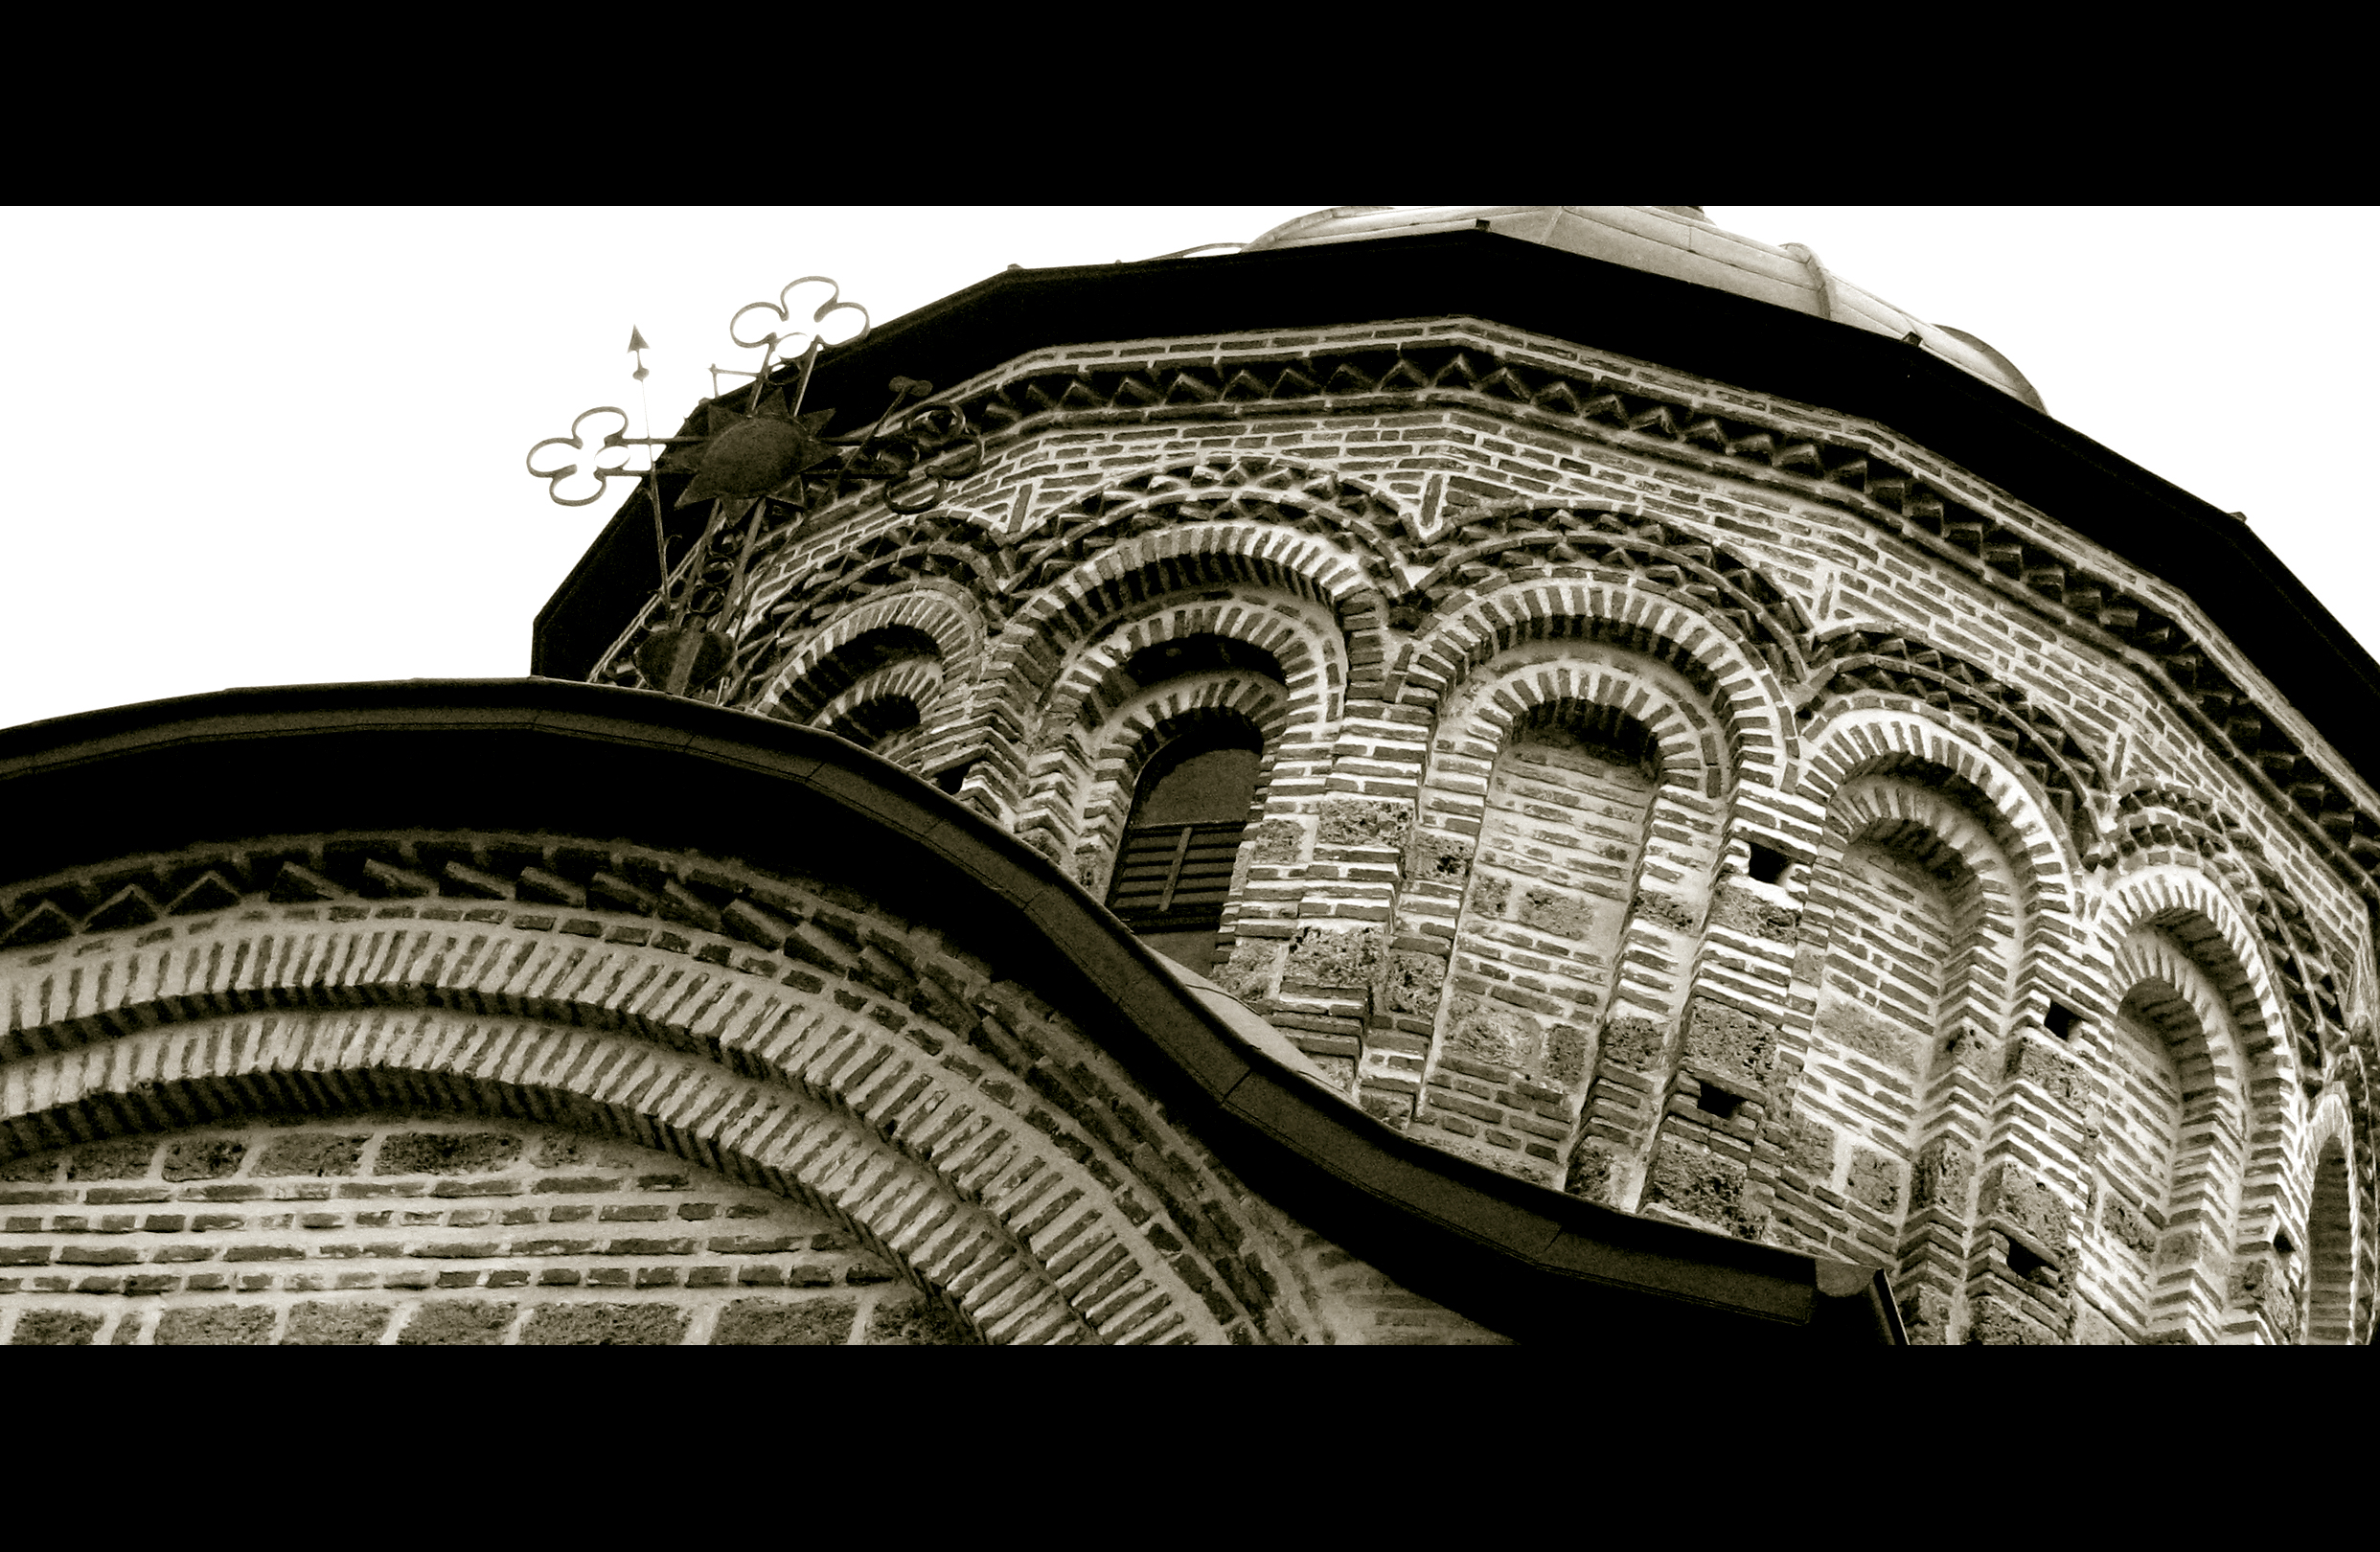
black and white, architecture, photography, stone, monument, photo, architect, greek, church, cross, monochrome, brick, tire, circle, photos, free, de, design, symmetry, plan, fotografie, romana, orthodox, detail, unesco, eastern, dome, masonry, romania, bor, byzantine, biserica, arhitectura, wallachia, muntenia, orthodoxy, cruce, greaca, inscrisa, inscribed, arhitect, romanian, ortodoxa, patrimoniu, ortodox, cladire, caramida, zidarie, byzantium, constantinopolitan, bizantin, byzantin, byzanz, byzantinisch, piatra, valahia, tararomaneasca, crucegreacainscrisa, curteadearges, greekcrossplan, lmiagiima1364701, detaliu, louiskahn, carloscarpa, ilikeanarch, whatdoesabrickwanttobe, atheartiamabyzantine, monochrome photography, automotive tire